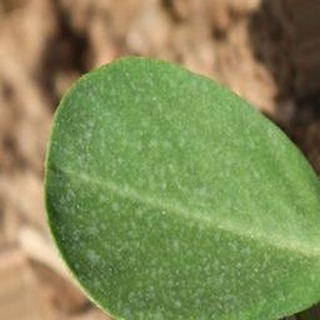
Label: healthy_groundnut